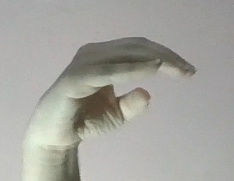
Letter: jeem